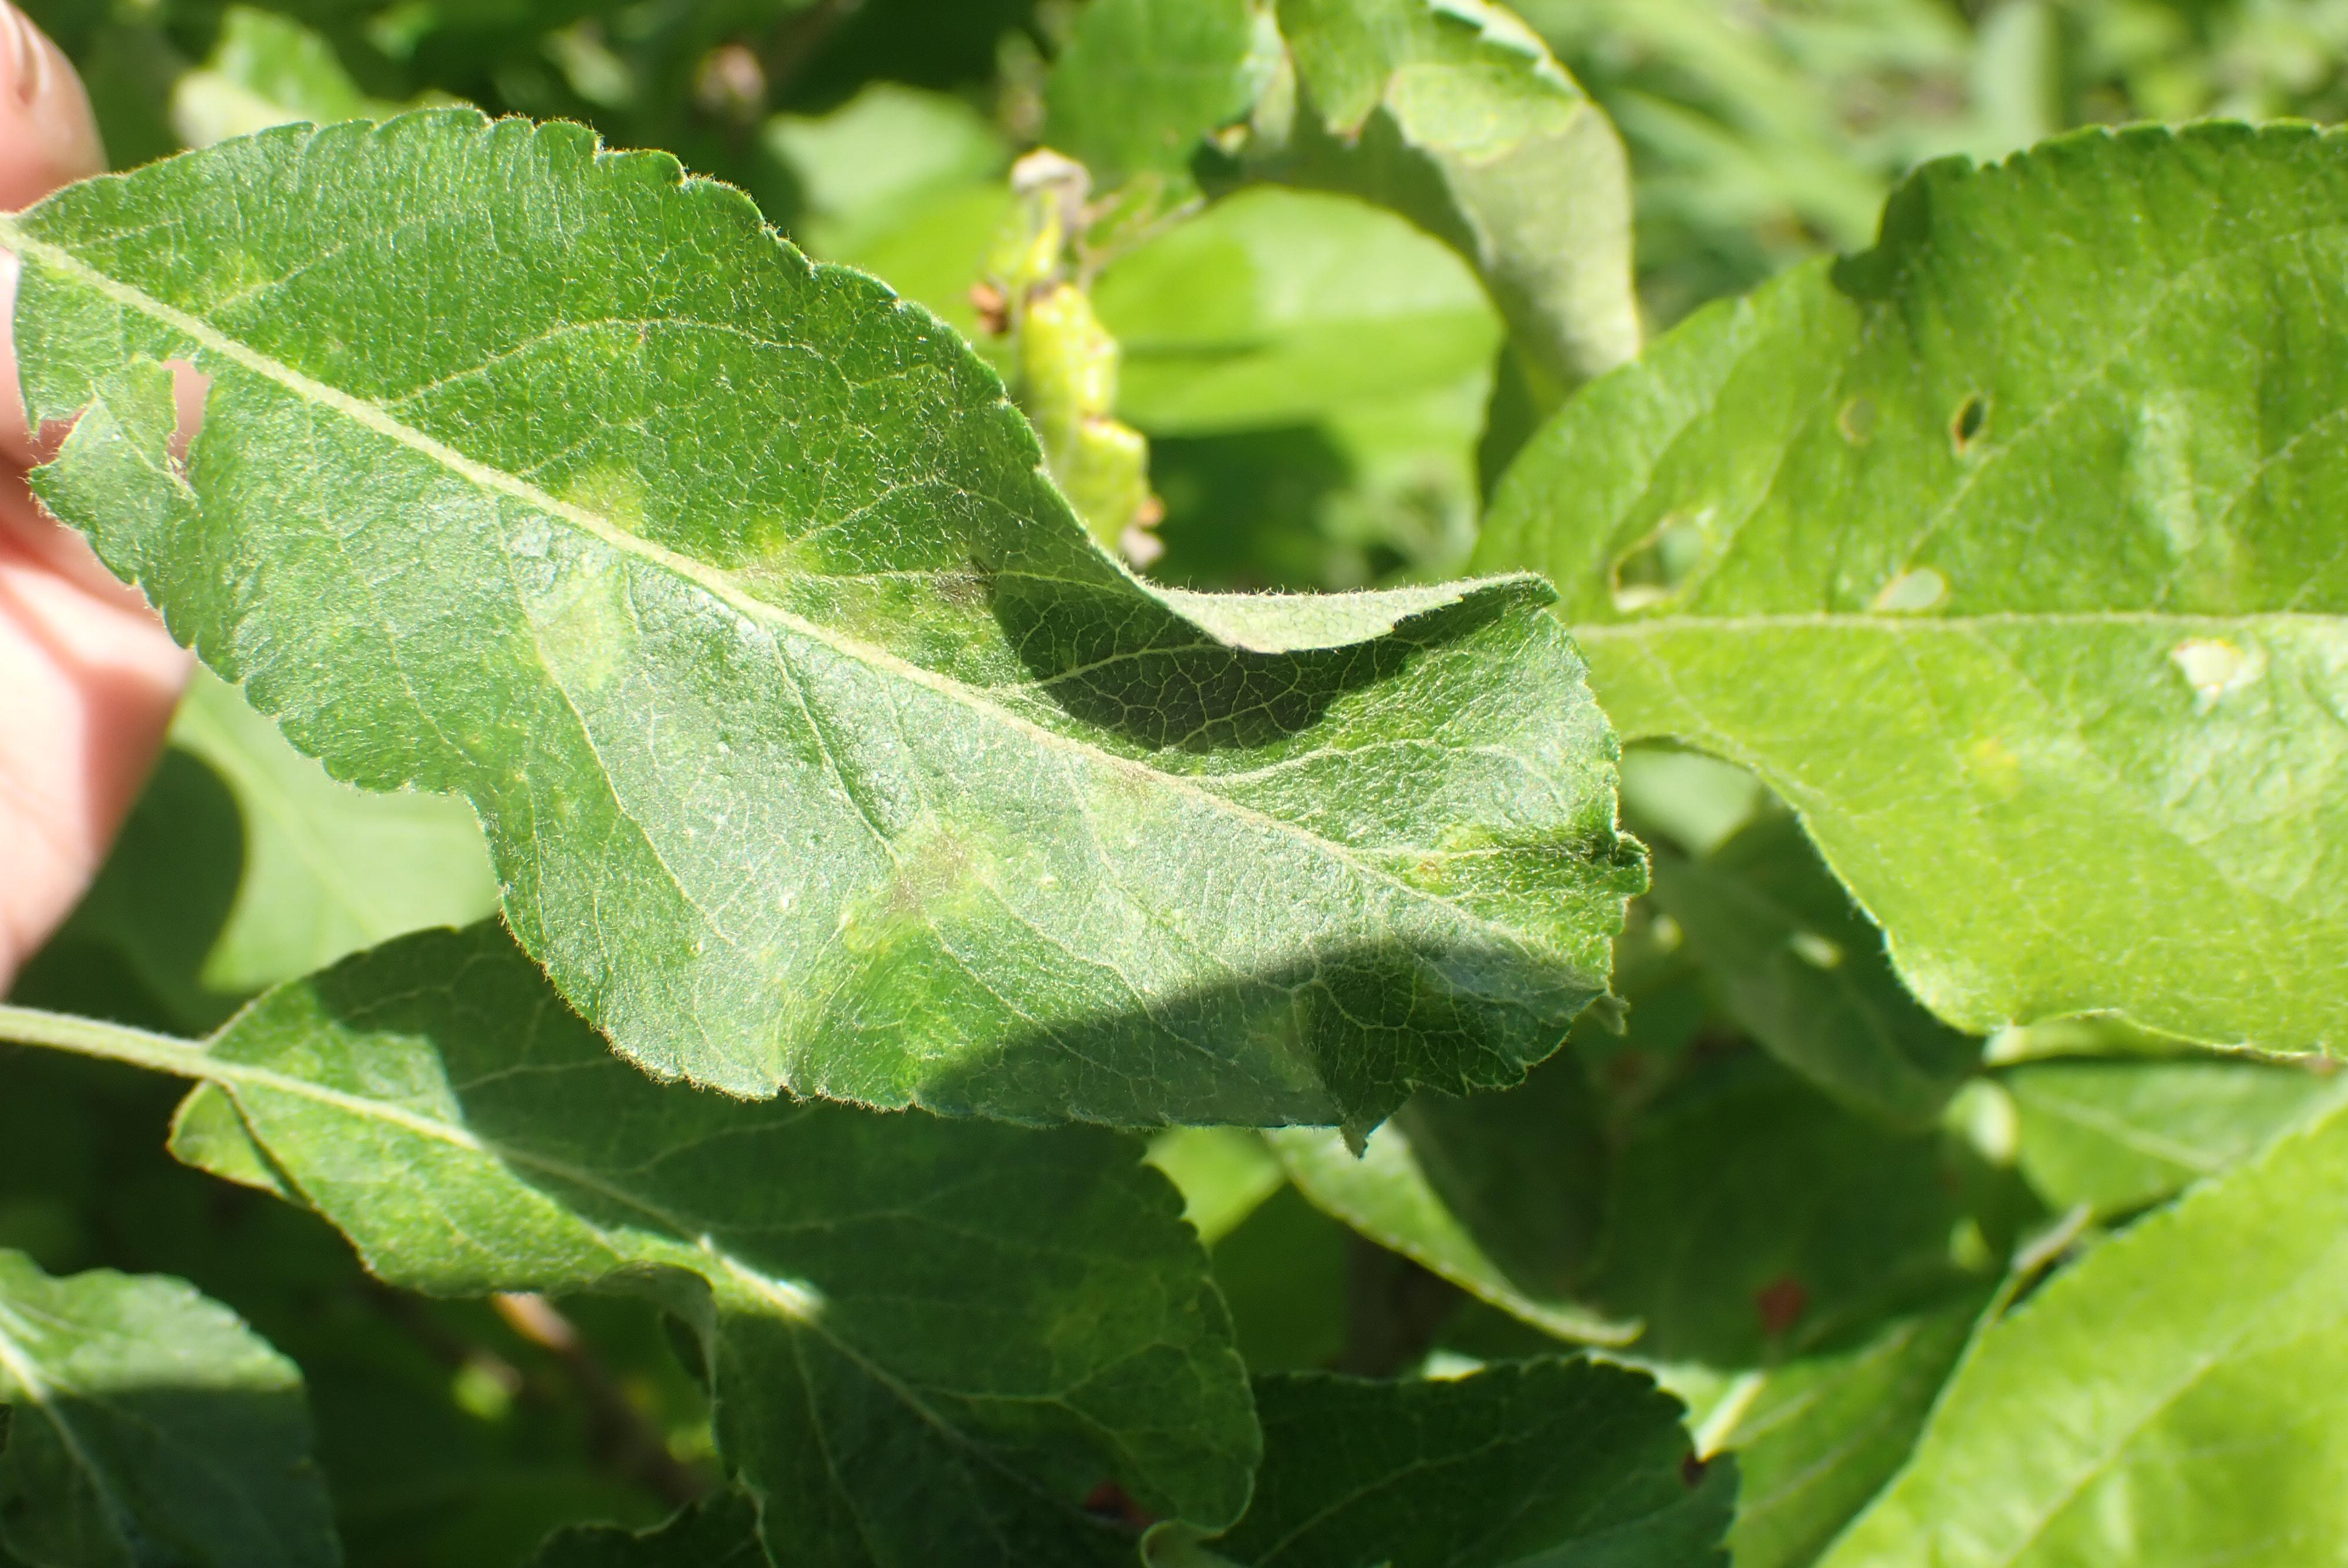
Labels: scab